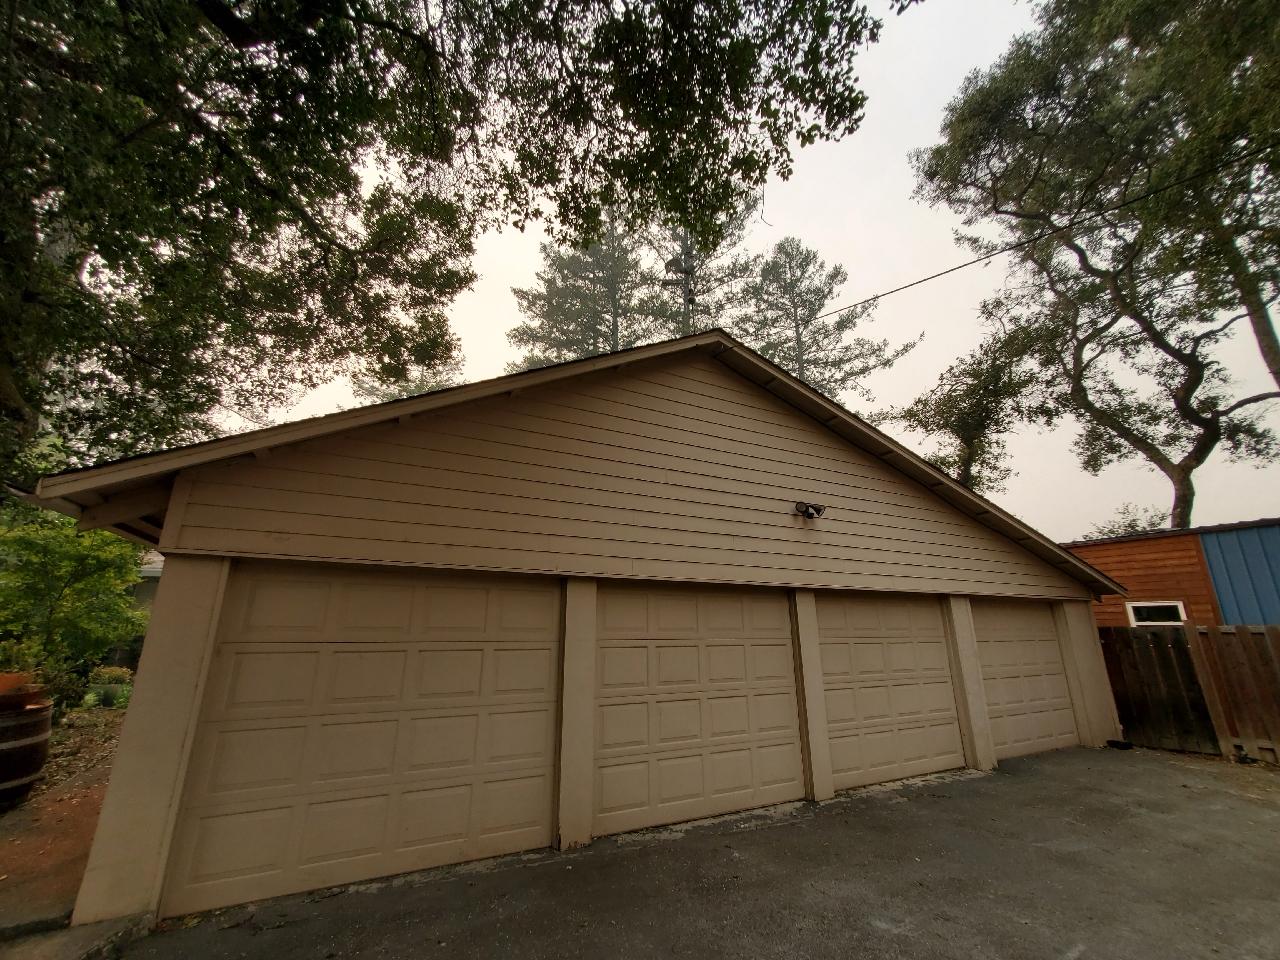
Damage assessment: no_damage